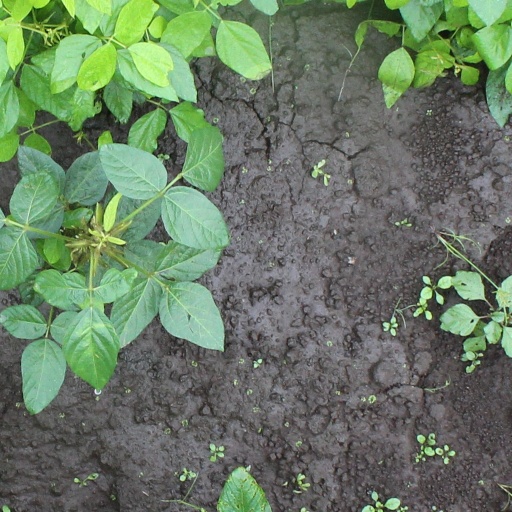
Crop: soybean